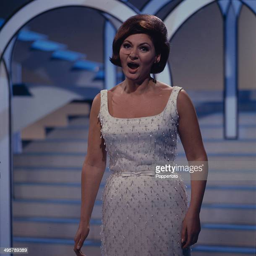
singer performs on the television series